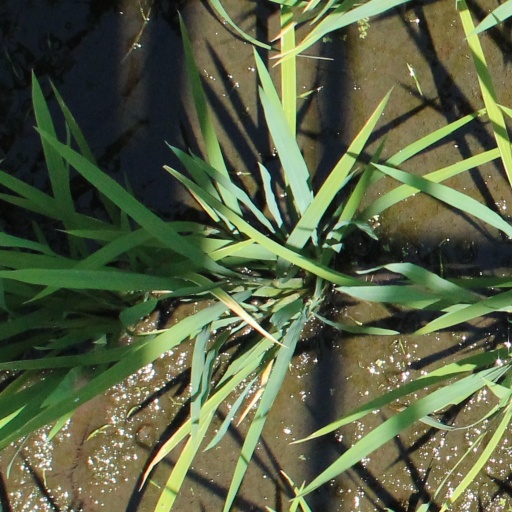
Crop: rice